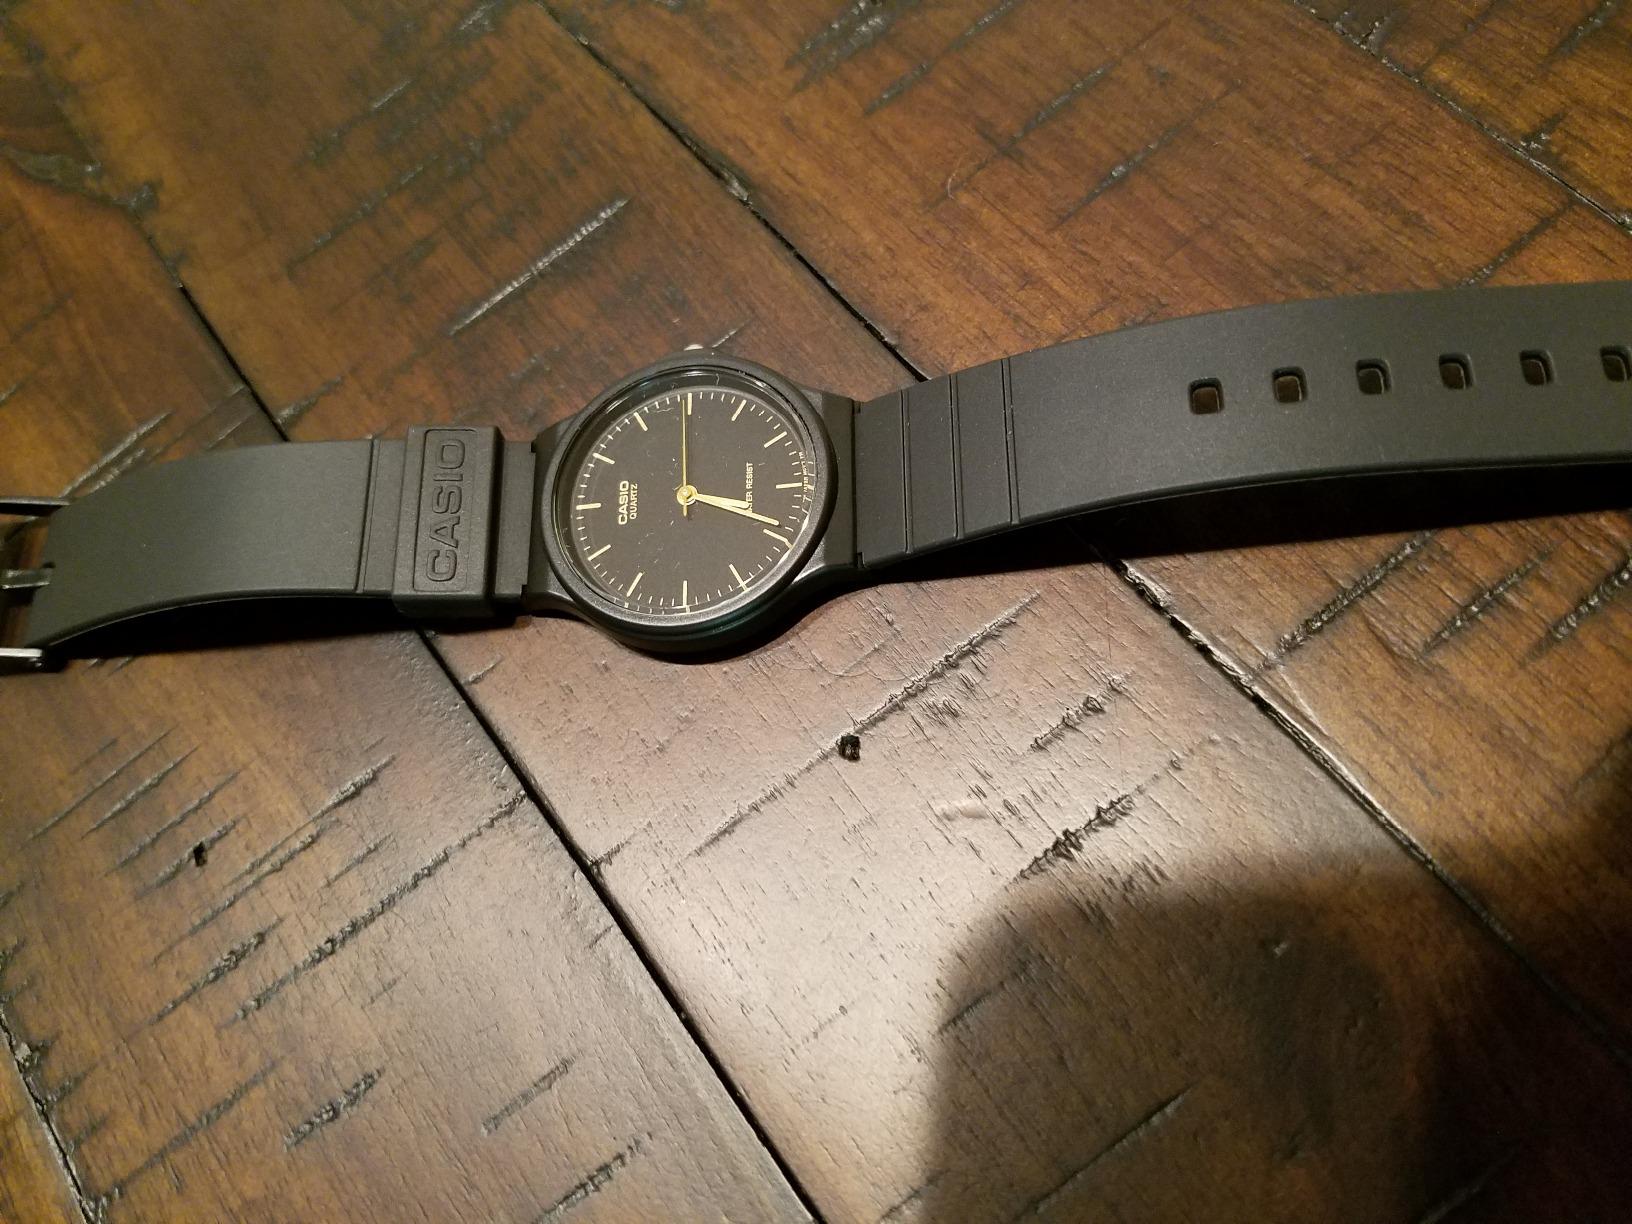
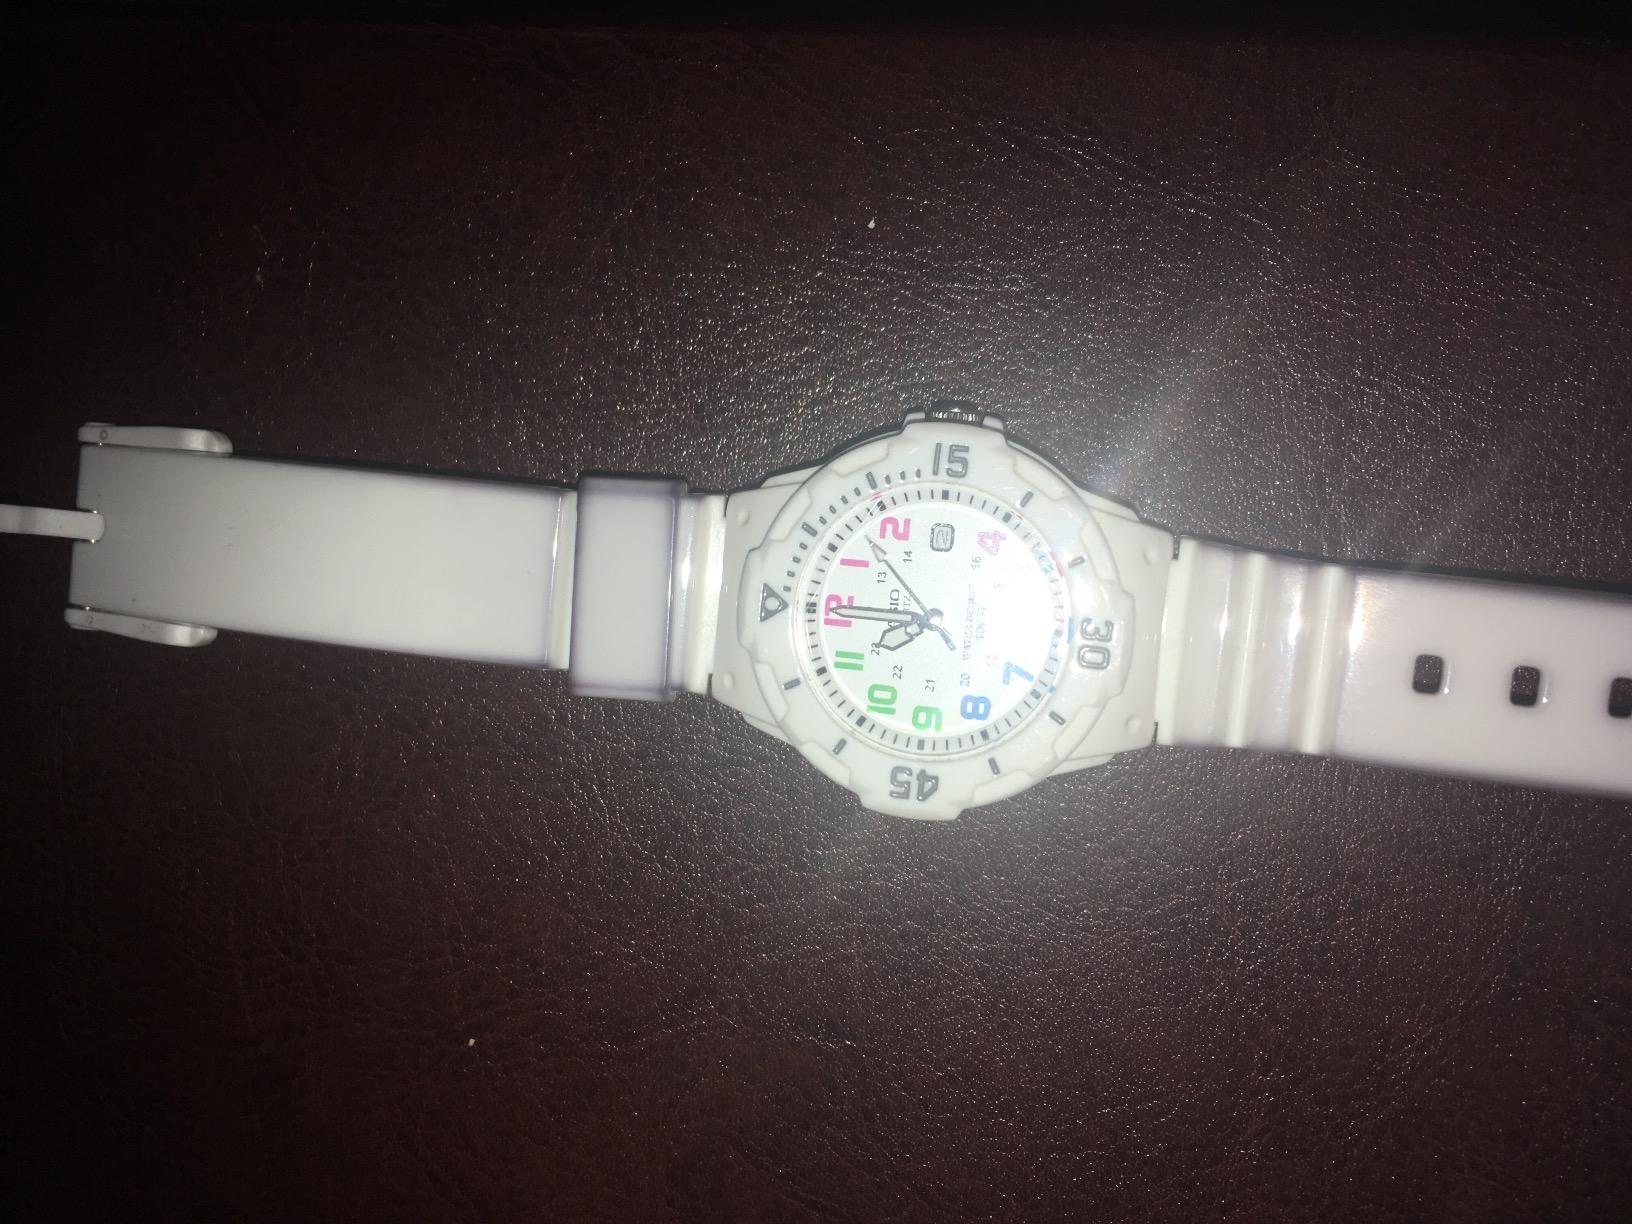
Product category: accessories_watch
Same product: no